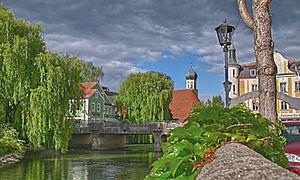
L'Amper est un cours d'eau situé en Bavière, Allemagne et affluent de l'Isar. Le cours supérieur de cette rivière, jusqu'à l'Ammersee s'appelle l'Ammer. Amper désigne la partie du cours d'eau depuis l'Ammersee jusqu'à Moosburg où il se jette dans l'Isar.